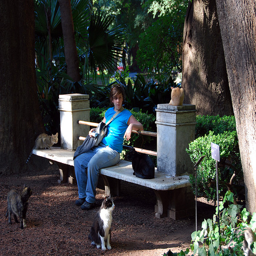
A woman sitting on a bed next to a group of cats.
a person sitting on a bench with cats near by
A woman on a stone bench with some cats.
A woman sitting in a lush park surrounded by cats
Women sitting outdoors on bench with two cats nearby.